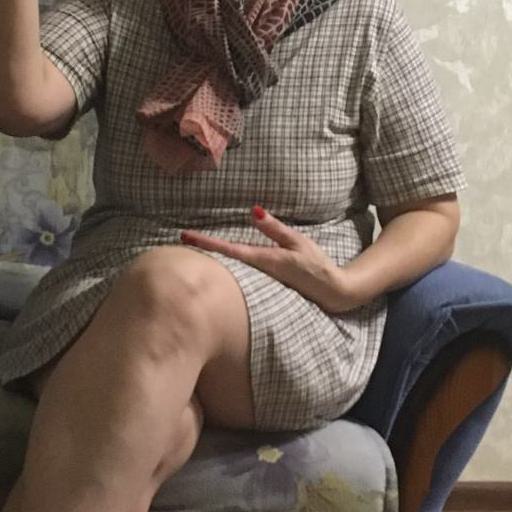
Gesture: no_gesture